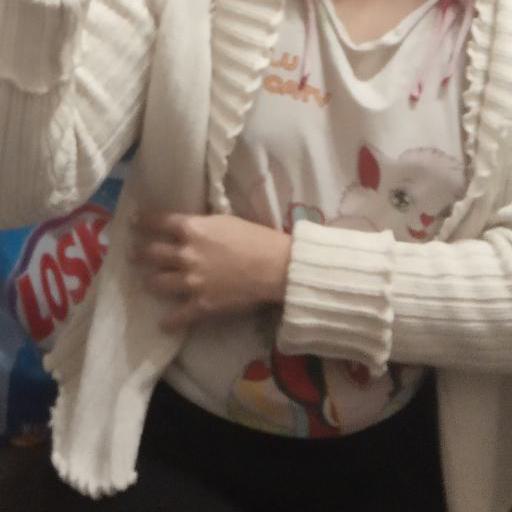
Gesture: no_gesture